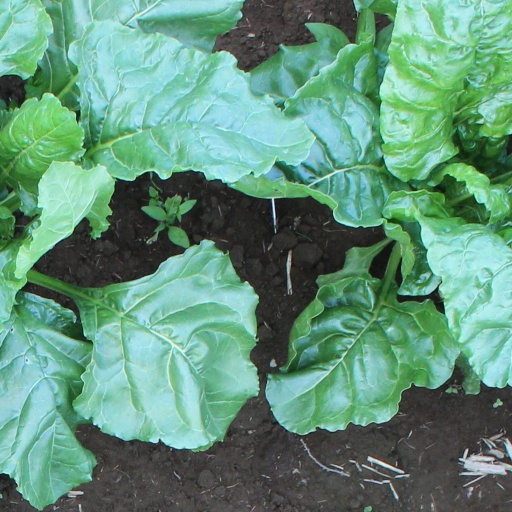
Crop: sugar beet